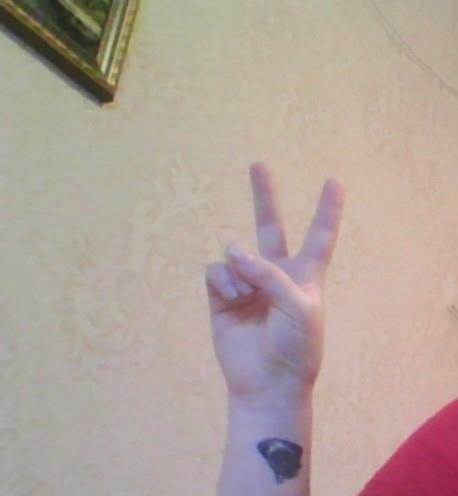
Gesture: peace